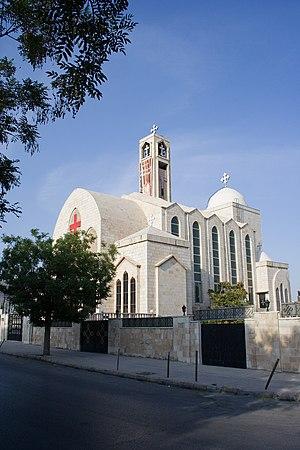
Les chrétiens d'Orient sont les chrétiens qui vivent au Proche-Orient et au Moyen-Orient. Ils représentent des minorités plus ou moins importantes en Irak, en Syrie, en Israël et au Liban, en Égypte, en Iran ou en Turquie, en Inde, au Pakistan.
Les chrétiens de Jordanie représentent entre 3 et 6 % de la population du pays et appartiennent à plusieurs dénominations.
L'Église copte orthodoxe est une Église antéchalcédonienne et autocéphale. Elle fait partie de l'ensemble des Églises des trois conciles qui rassemble environ 15-20 millions de baptisés. Son chef porte le titre de pape d'Alexandrie et patriarche de la Prédication de saint Marc et de toute l'Afrique, avec résidence au Caire.